Jack Metcalf (politician)

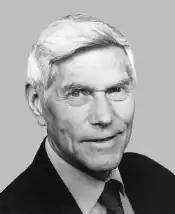

Jack H. Metcalf (November 30, 1927 – March 15, 2007) was an American politician and educator and who served as a member of the United States House of Representatives from 1995 to 2001. He represented the 2nd district of Washington State and was a